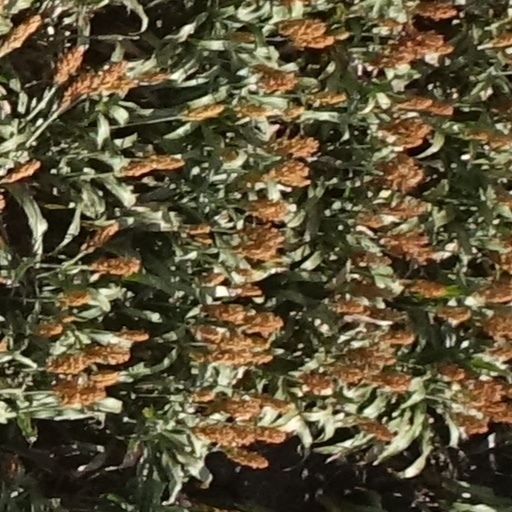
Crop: sorghum